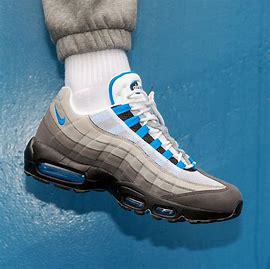
Brand: Nike
Model: Air Max 95